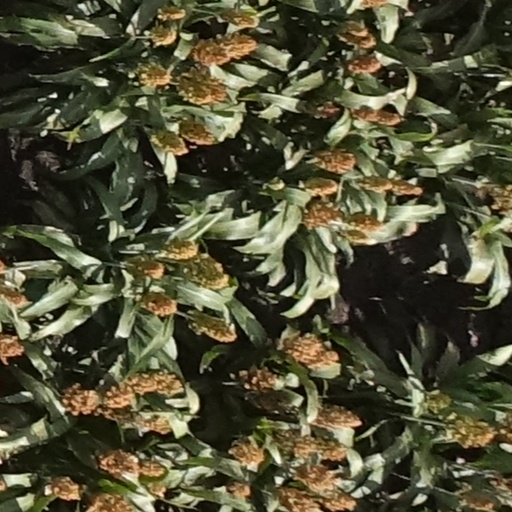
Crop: sorghum